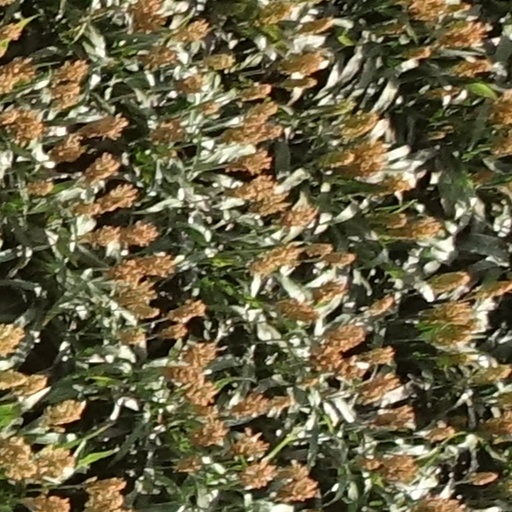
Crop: sorghum